Lev Karsavin

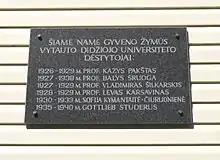
Memorial plaque in Kaunas

In 1989, the burial place of Lev Karsavin was found in an abandoned camp cemetery near the village of Abez. This happened thanks to the personal archive of the widow of , a disciple of Karsavin, which preserved a photograph at the grave marked П-11, as well as the testimony of former prisoners of the Abez camp. In 1990, the leaders of Sąjūdis in Lithuania had the idea of transferring Karsavin's remains to the capital, but Karsavin's daughters Susanna and Marianna spoke out against the idea. In 1990, Abez resident Viktor Lozhkin installed a cross on the grave, and Lithuanian NGOs erected a monument to the repressed in the form of a torn metal sheet on a pedestal with a tear in the shape of a cross.